Which point is corresponding to the reference point?
Reference image:
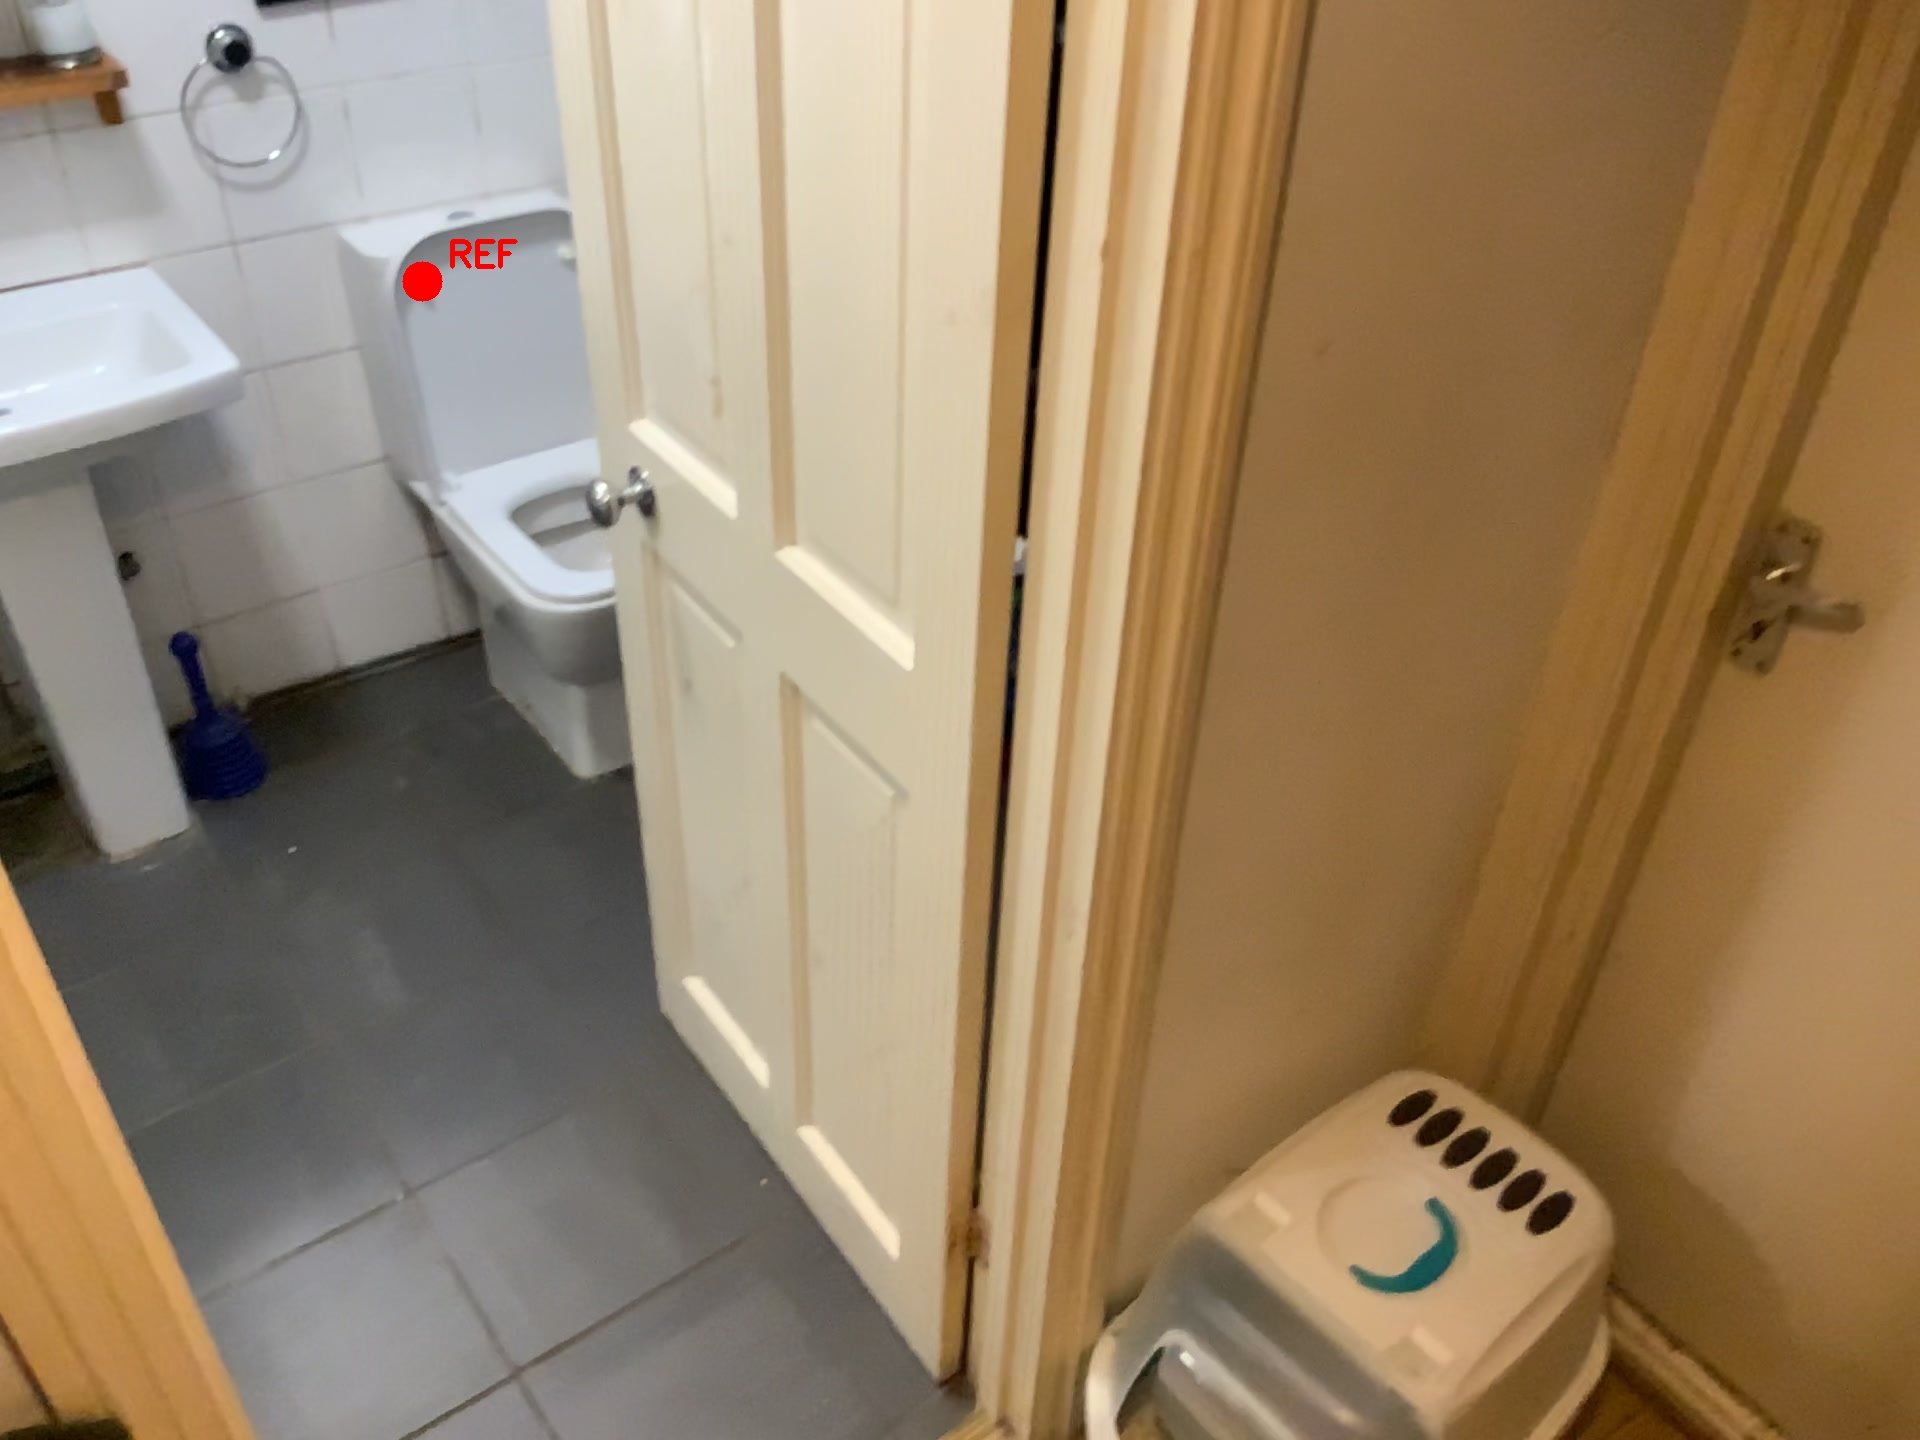
Option image:
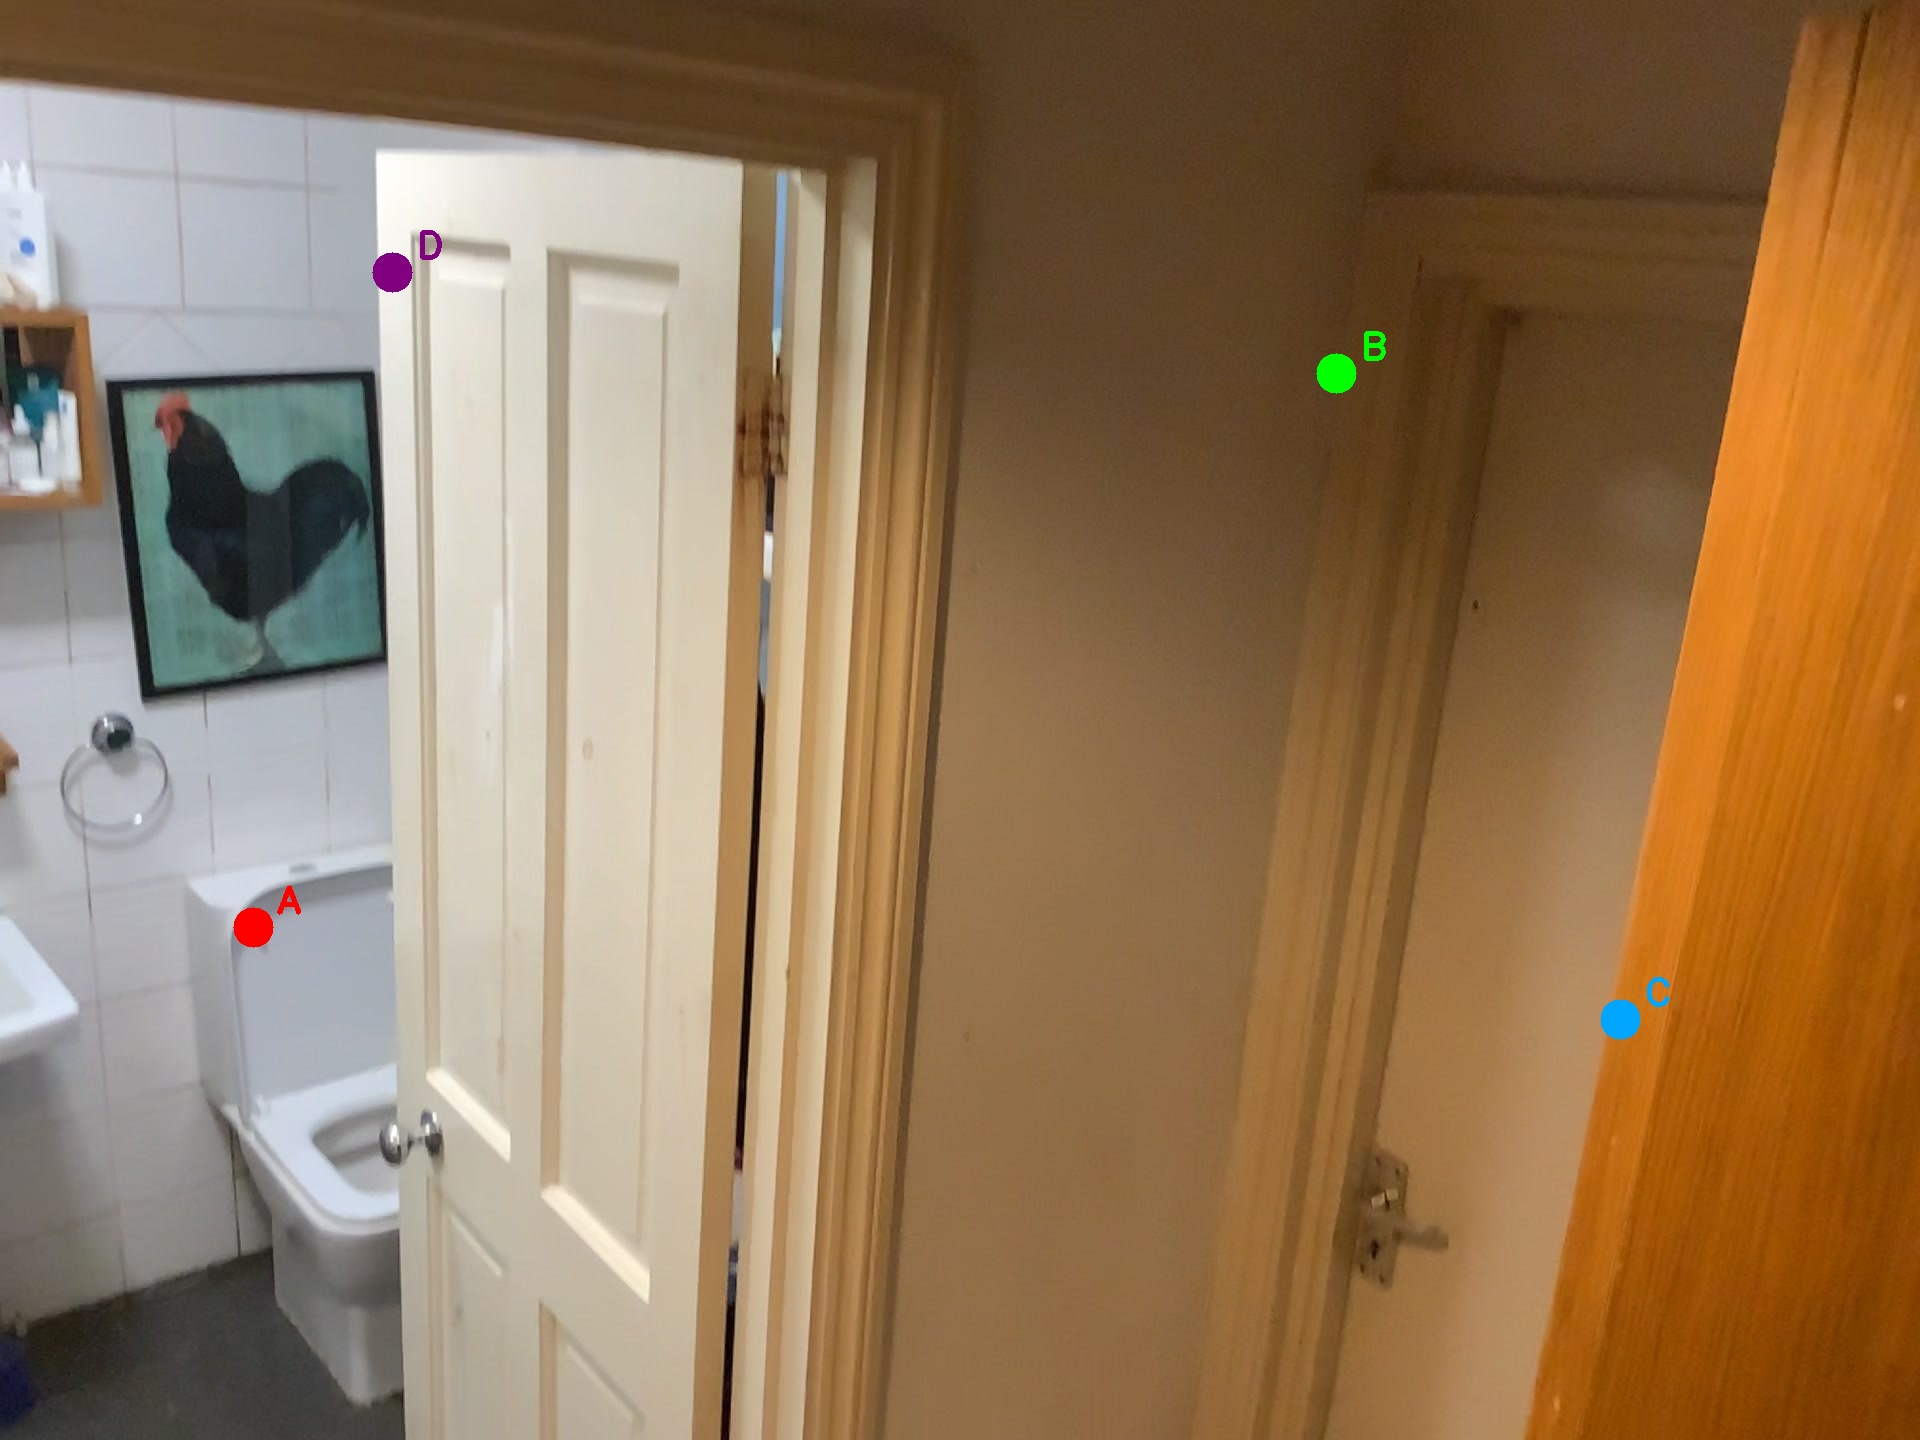
Choices:
Point A
Point B
Point C
Point D
Answer: (A)